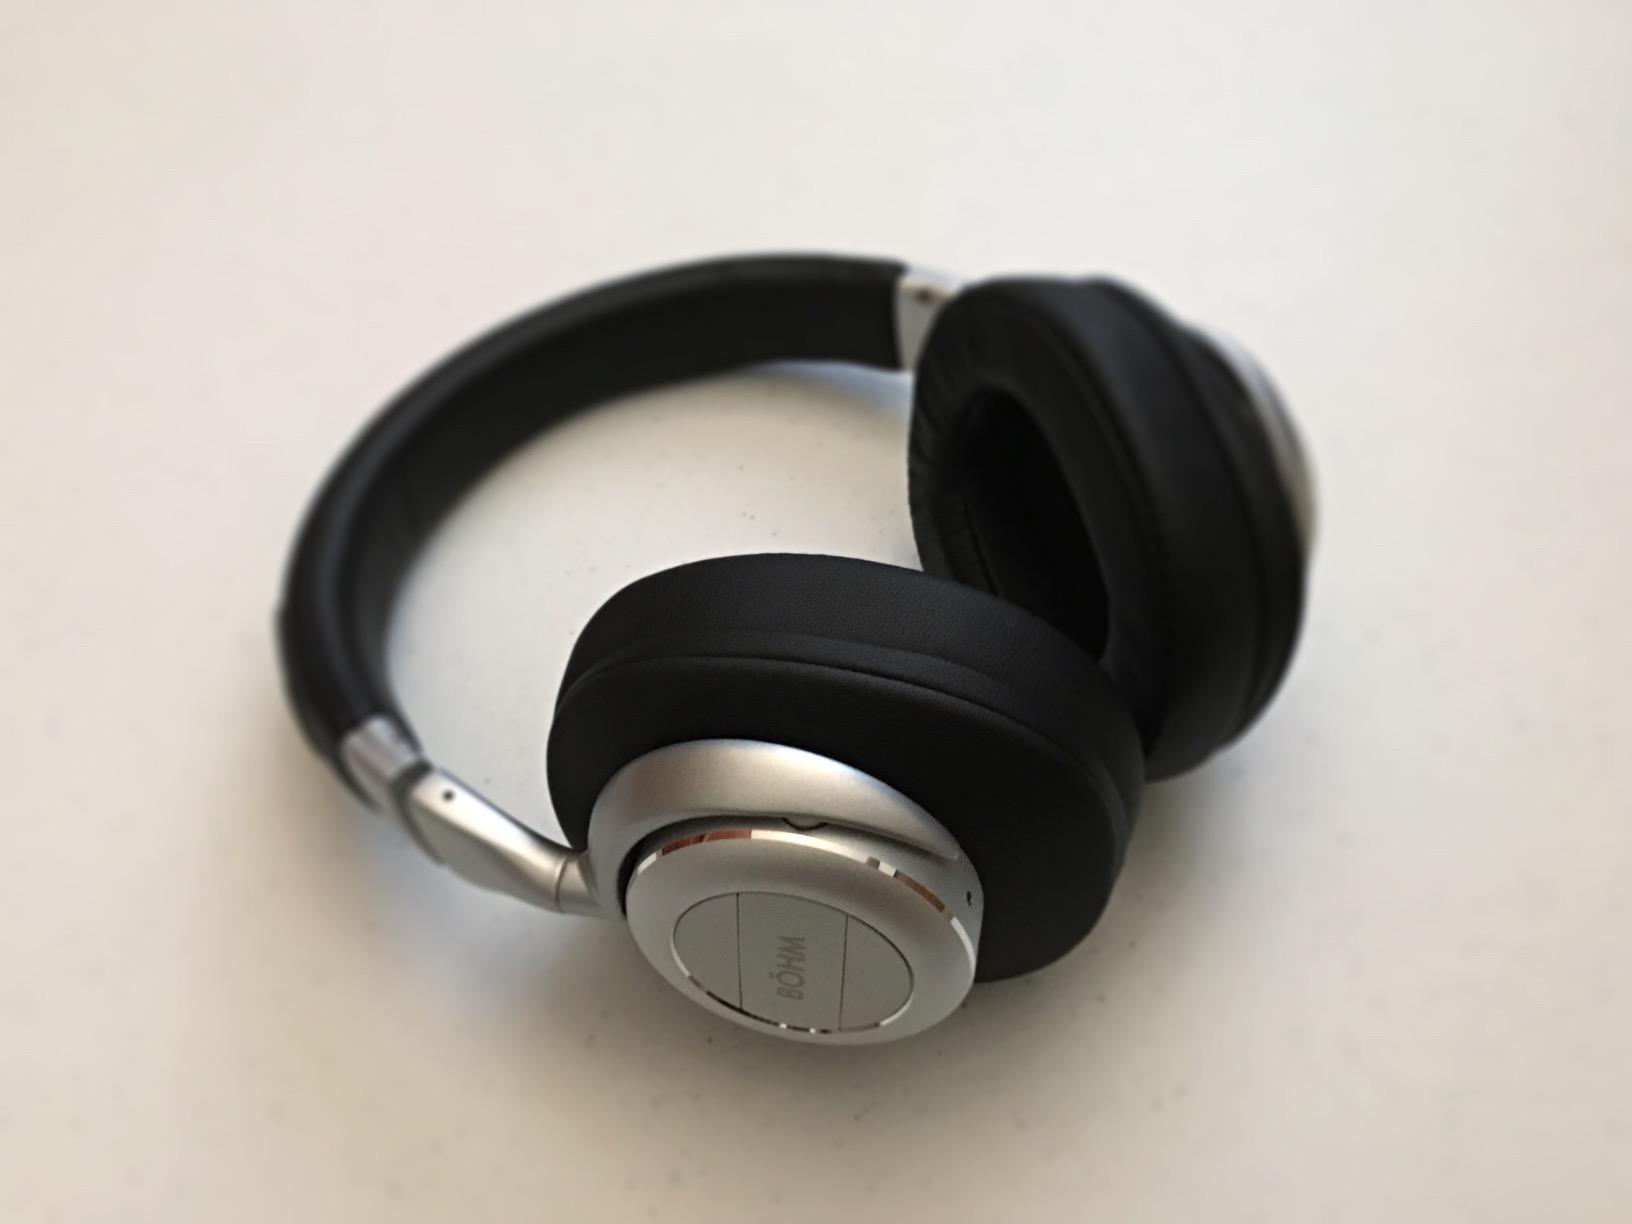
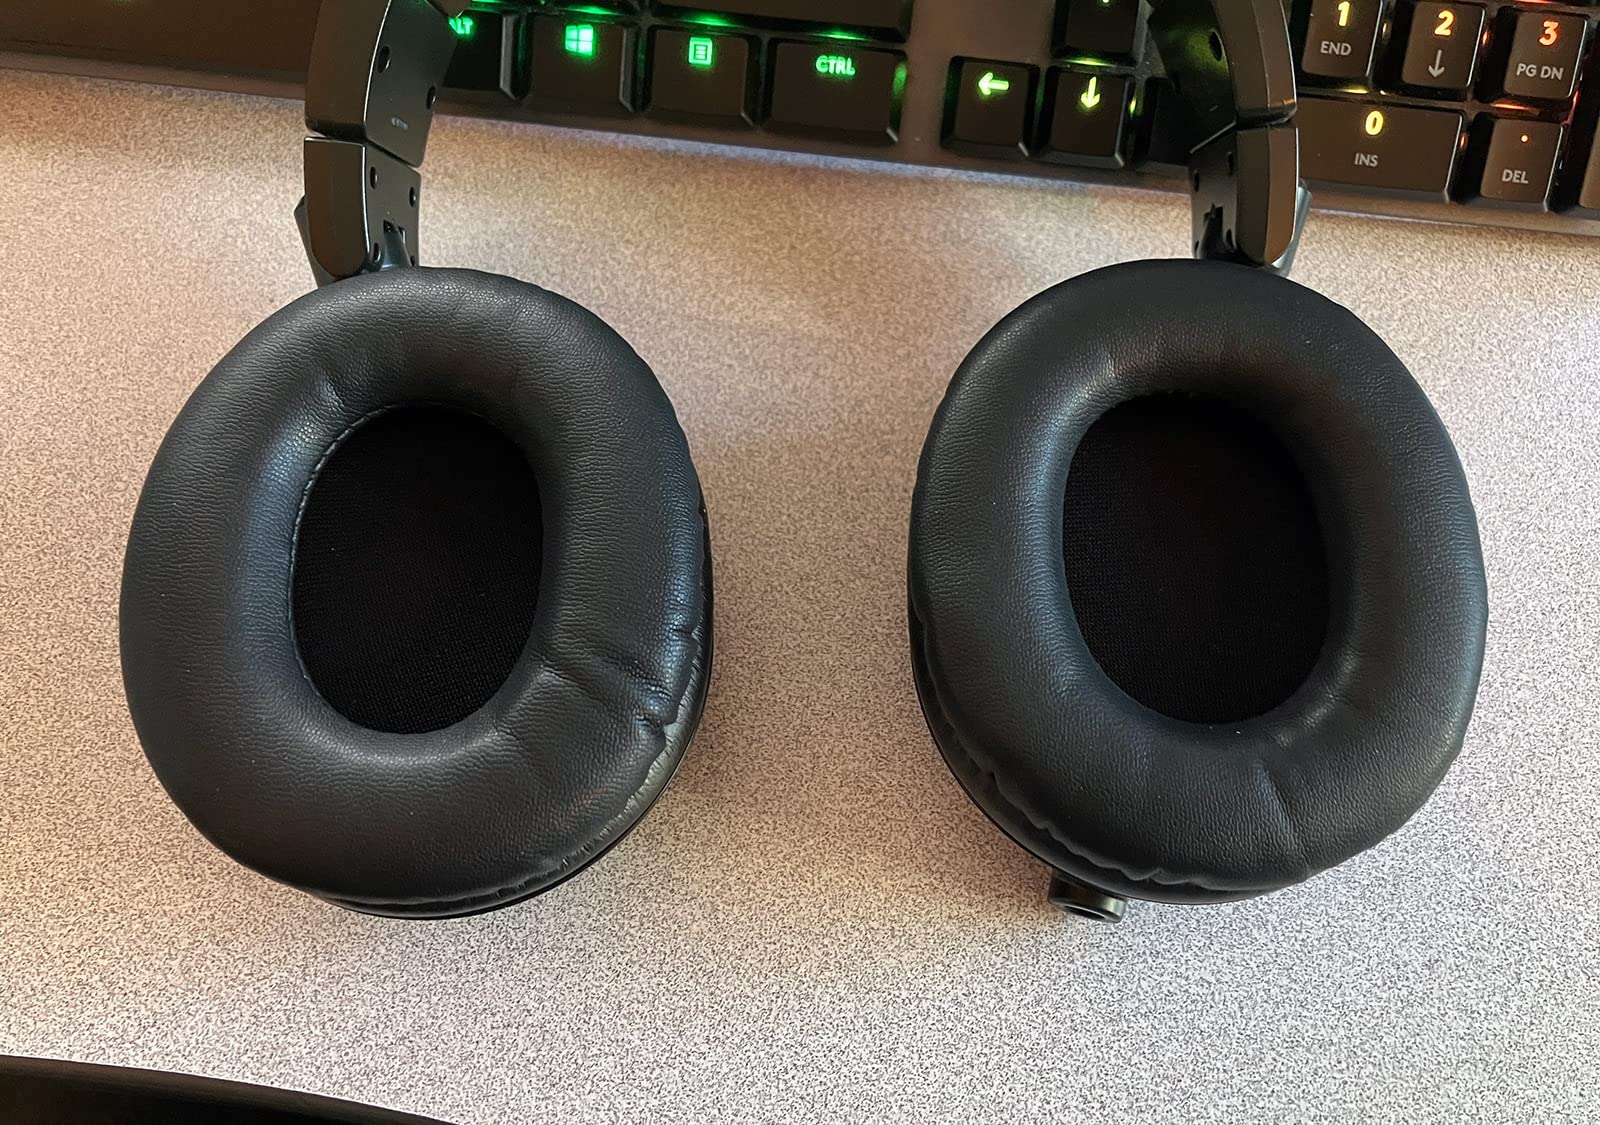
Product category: headphones
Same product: no